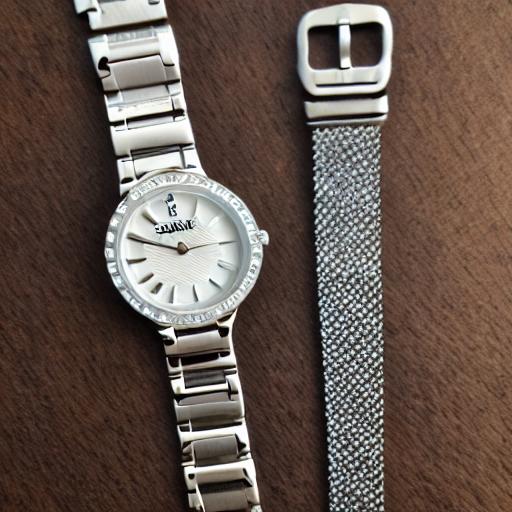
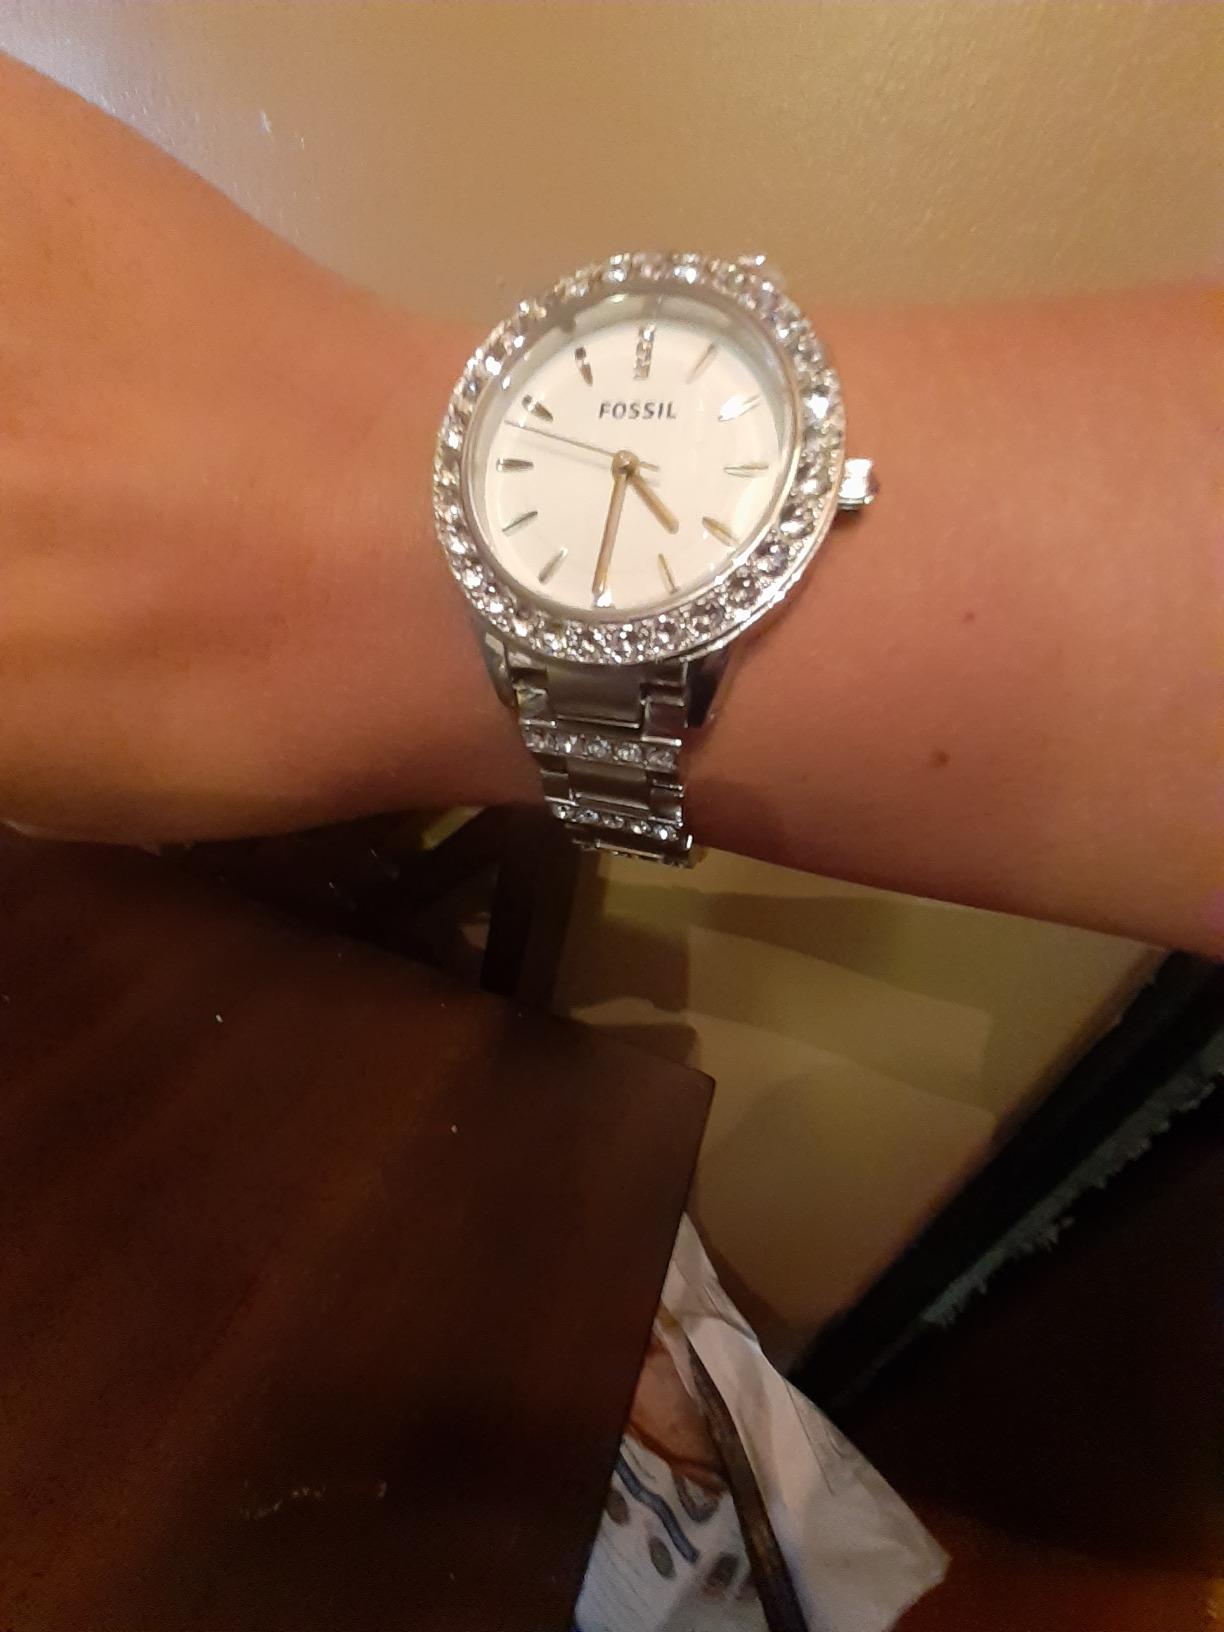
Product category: accessories_watch
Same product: no